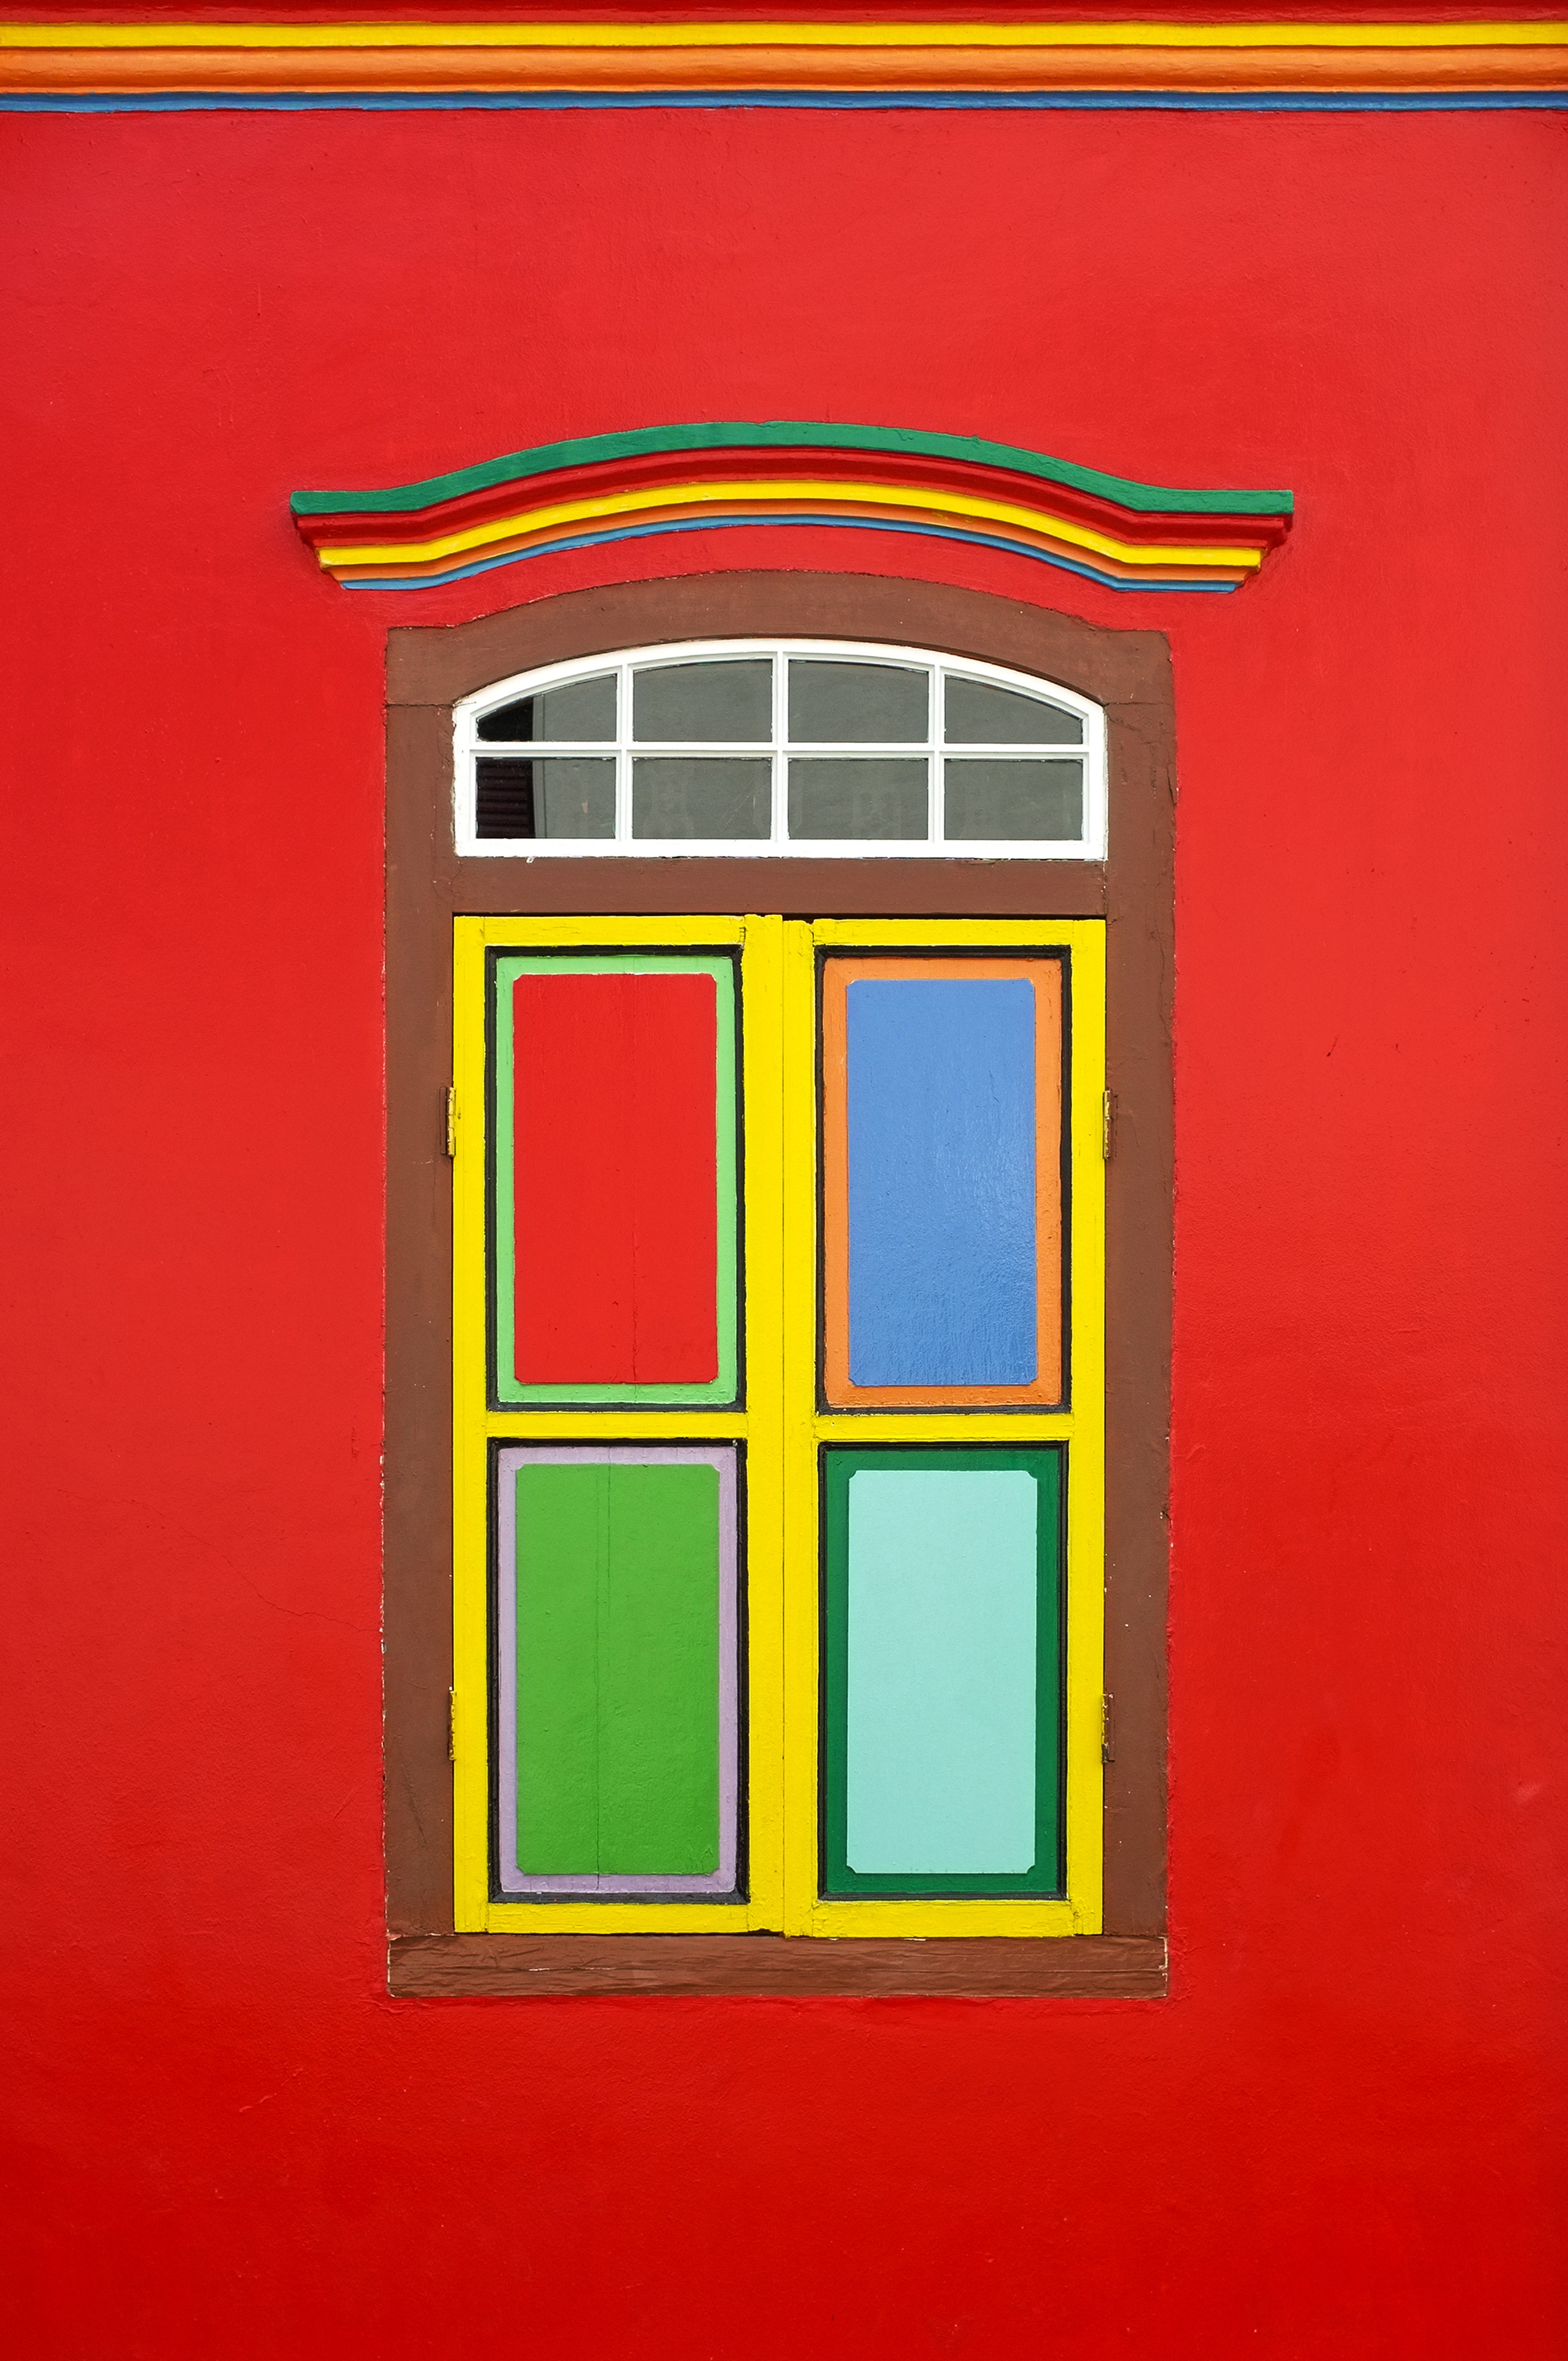
window, number, red, color, door, picture frame